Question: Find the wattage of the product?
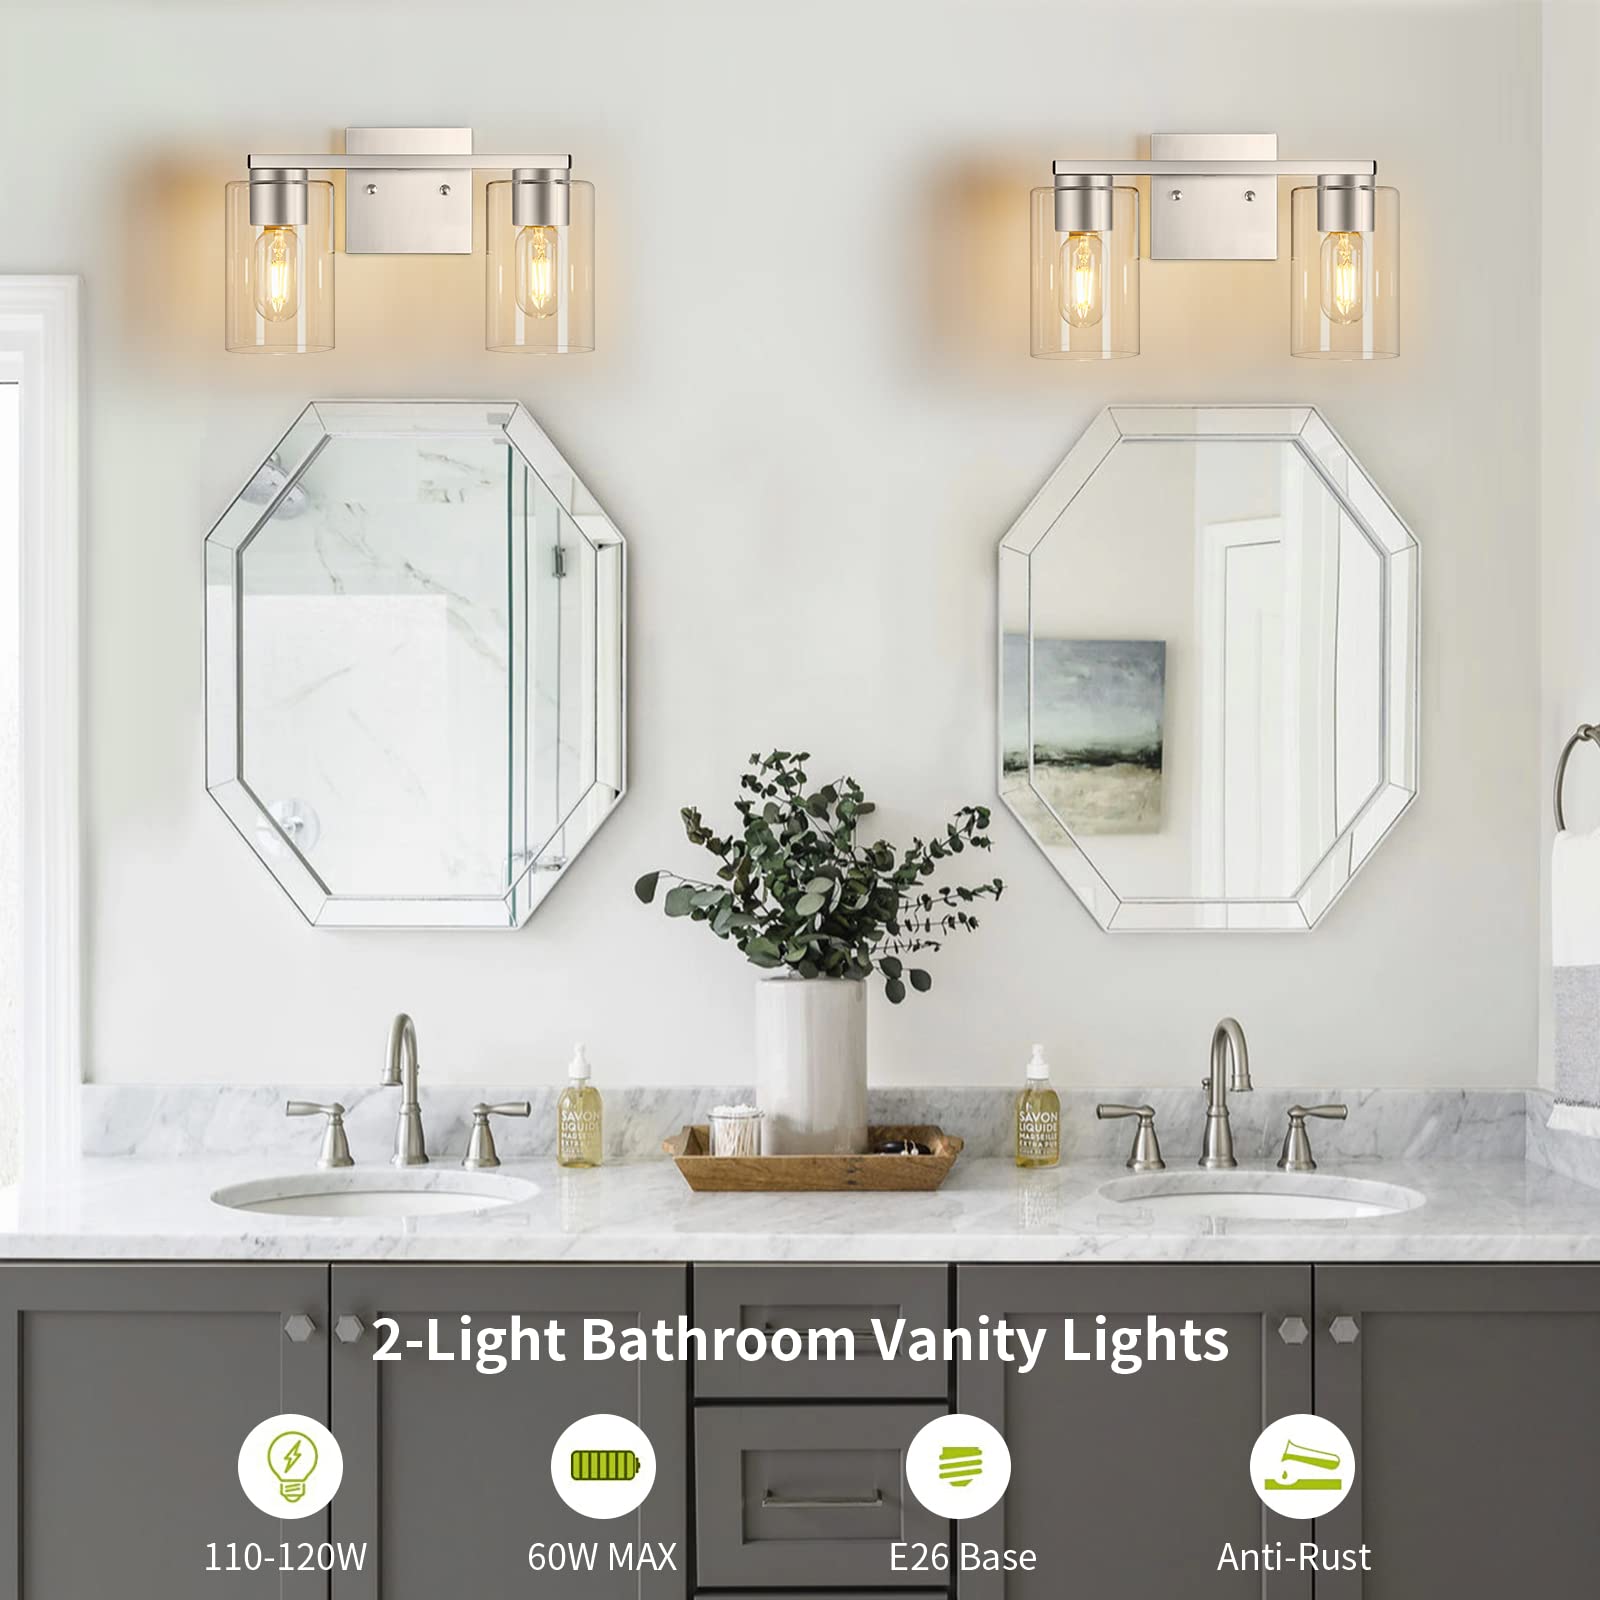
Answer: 60.0 watt